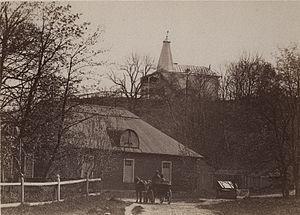
Le phare avant de Tallinn est un feu situé dans l'arrondissement de Lasnamäe à Tallinn dans le Comté de Harju, en Estonie, sur le golfe de Finlande. Il fonctionne conjointement avec le phare arrière de Tallinn qui se trouve à 1.1 km plus au nord.